History of Ontario

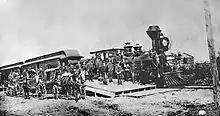
First Canadian Pacific Railway train making its way from the Atlantic to Pacific Ocean at Port Arthur

Although both rebellions were put down in short order, the British government sent Lord Durham to investigate the causes of the unrest. He recommended that self-government be granted and that Lower and Upper Canada be re-joined in an attempt to assimilate the French Canadians. Accordingly, the two colonies were merged into the Province of Canada by the "Act of Union (1840)", with the capital at Kingston, and Upper Canada becoming known as Canada West. Parliamentary self-government was granted in 1848.